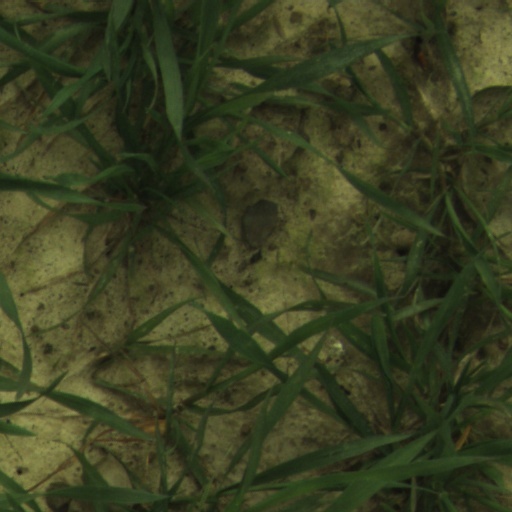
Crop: wheat